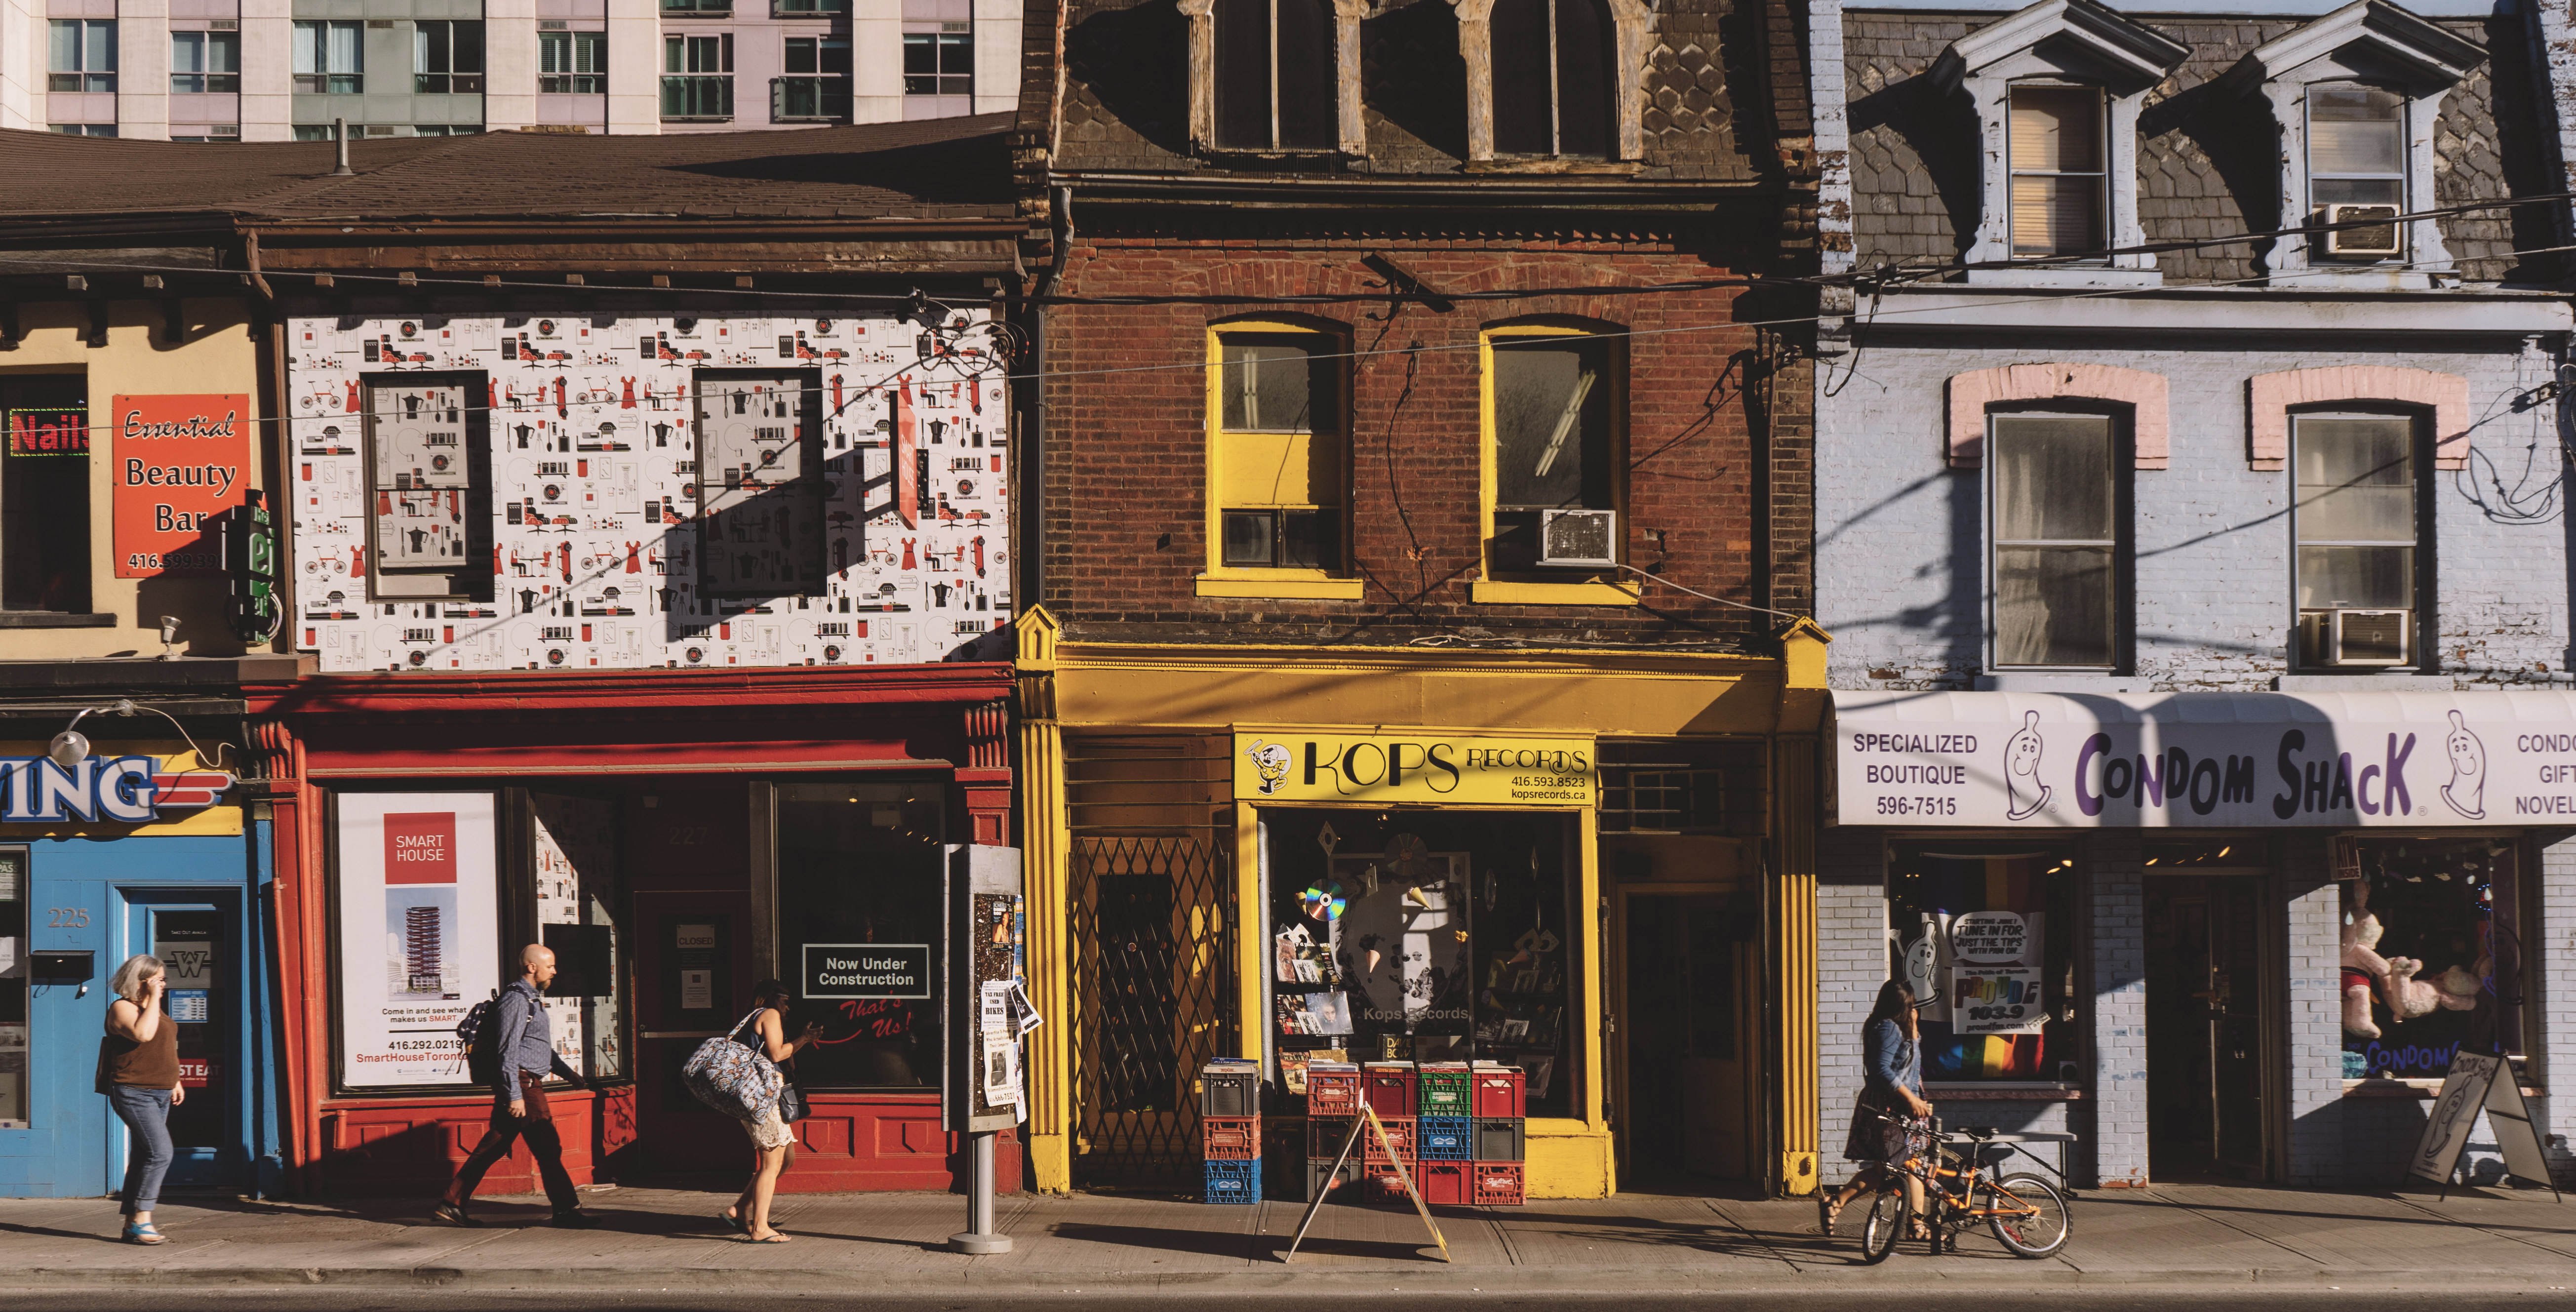
walking, architecture, people, road, street, town, city, urban, pavement, downtown, facade, shopping, buildings, stall, windows, stores